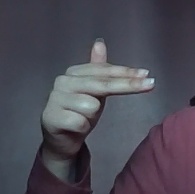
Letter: ghain